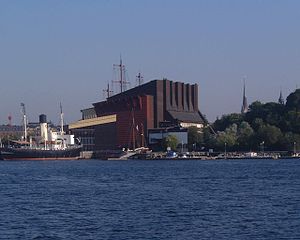
Vasamuseet
Vasamuseet, centralt i Stockholm
Vasamuseet er et museum ved Galärvarvet på Södra Djurgården i Stockholm. Det regnes som en af Stockholms største turistattraktioner.